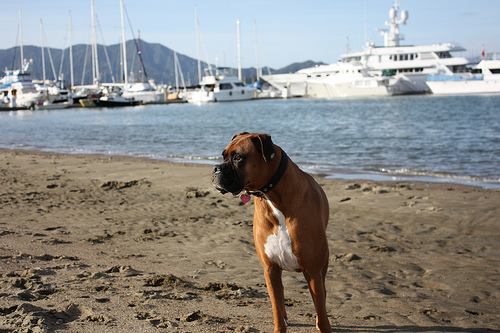
Breed: boxer